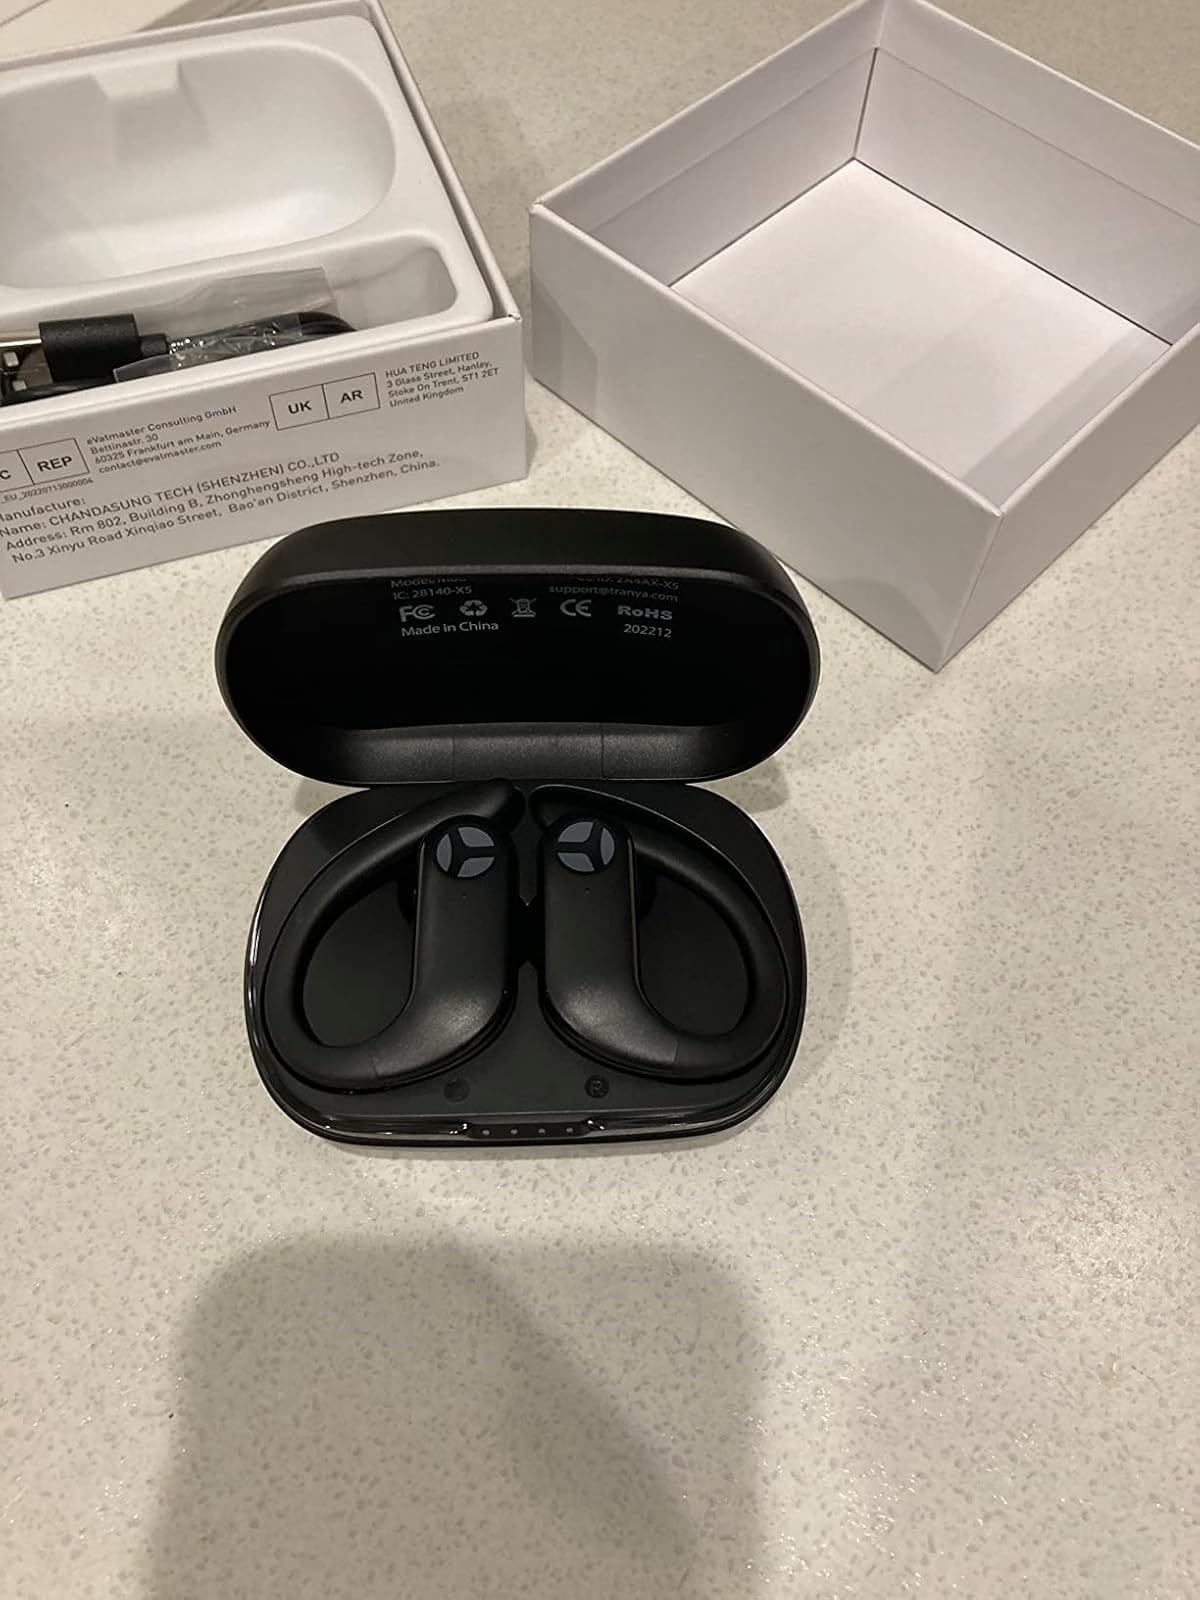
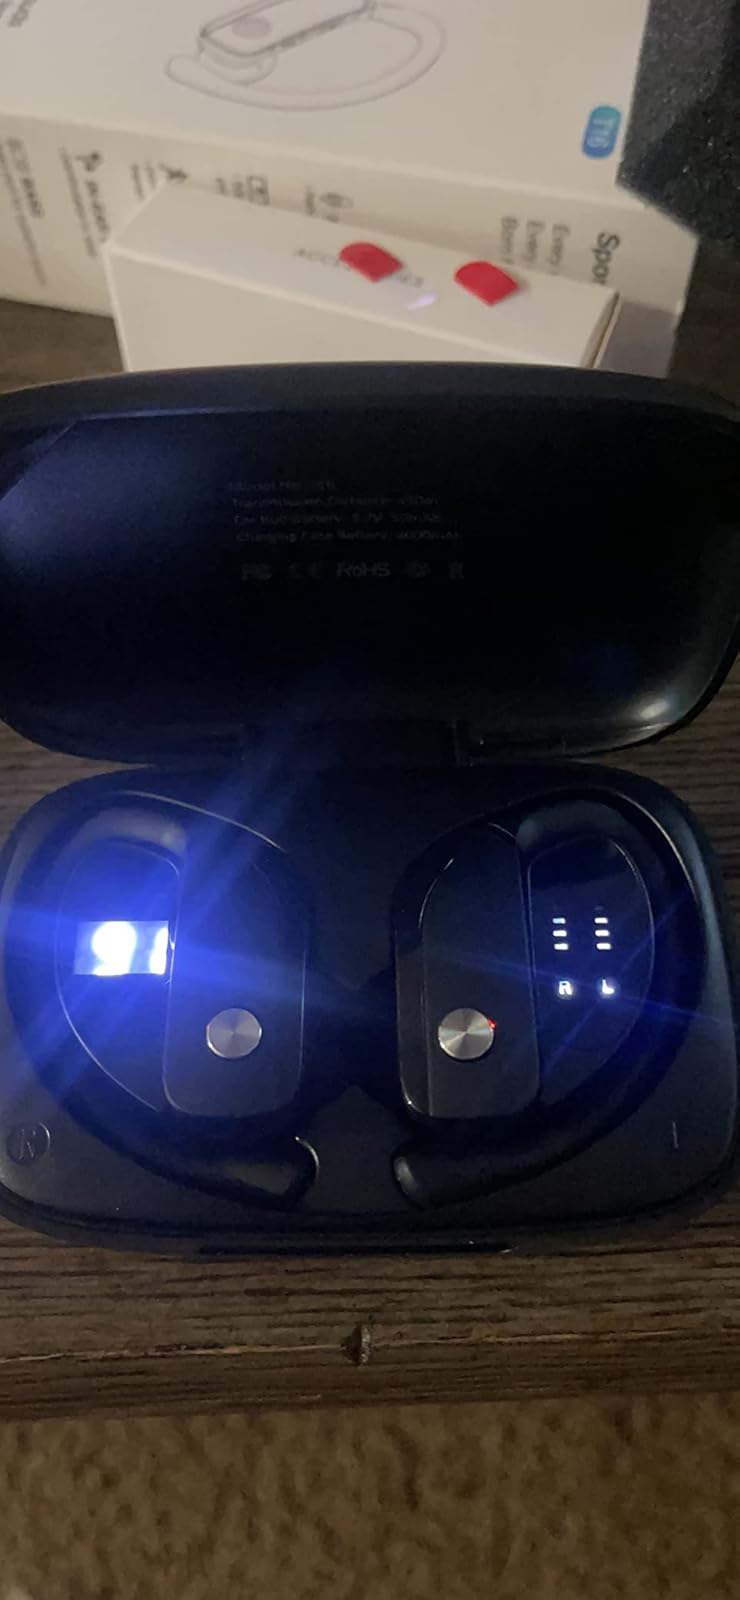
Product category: earbuds
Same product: no